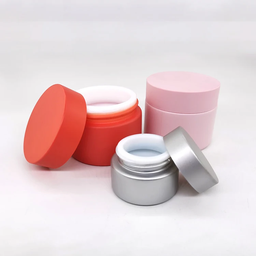
Label: glass